Amiga custom chips

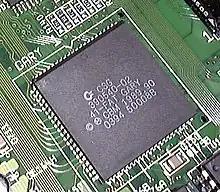
Fat Gary in Amiga 4000

"Fat Gary" was Gary's upgrade for the 32-bit A3000/T and A4000/T.